Pietà (Annibale Carracci)

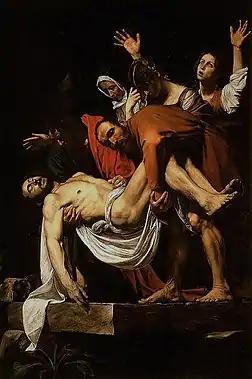
"The Entombment of Christ" by Caravaggio, c. 1602–1603

The body of Jesus has an Apollonian beauty, on which the wounds of the Passion have just been inflicted. The sculptural vigor of Jesus is associated with the great attention that Carracci gave to classical statuary and the great works of the Roman Renaissance, which are bound to the frescoes of the Galleria Farnese. For this reason, this "Pietà" is thought to be contemporary to those frescoes.